Pavel Mishchenko

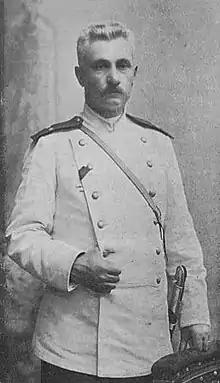
General Mishchenko in Manchuria,1900

From 1903, Mischchenko was commander of the Trans-Baikal Cossack Brigade. During the Russo-Japanese War of 1904-1905 he commanded a separate East-Baikal Cossack Brigade, which was active in many of the battles of that war. Initially, his forces were in Korea, with instructions to obstruct the landing of the Japanese First Army and its march towards Manchuria. However, after several minor skirmishes, Mischchenko retreated across the Yalu River. He played a minor role on the flanks of the Battle of the Yalu River, and was also part of the Russian defenses at the Battle of Hsimucheng, and Battle of Te-li-Ssu. At the Battle of Liaoyang and at the Battle of Shaho, he commanded the Russian cavalry formations covering the rear guard of the Russian retreat. He was promoted to lieutenant general in October 1904, and appointed commander of the new Cavalier Corps in December 1904 and led a major raid south on 6 January 1905 with 6000 horsemen on a mission to destroy Japanese supplies stockpiled at Niuzhuang. The mission was a disaster, and the force returned twelve days later with massive casualties. He was wounded in the leg during the Battle of Sandepu and although reinstated as commander of the Cavalier Corps in March 1905, was not in the Battle of Mukden.